Netherbeast Incorporated

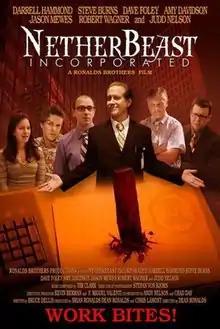

Netherbeast Incorporated is a 2007 American comedy horror film directed by Dean Ronalds, written by Bruce Dellis, and starring Darrell Hammond and Steve Burns. It is an undead office comedy concerning a telephone company in the U.S. state of Arizona staffed entirely by flesh-eating, vampire-like employees who refer to themselves as "Netherfolk". Historical figures such as President James Garfield and Alexander Graham Bell are woven into the story. The film premiered at the 2007 AFI/Dallas Film Festival.